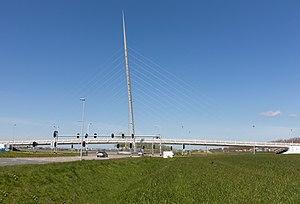
Haarlemmermeer est une commune néerlandaise, située en province de Hollande-Septentrionale et comptant 154 000 habitants lors du recensement de 2019. Située au sud-ouest d'Amsterdam, elle accueille sur son territoire l'aéroport d'Amsterdam-Schiphol depuis 1920. Le nom Haarlemmermeer est traduisible en français par Lac de Haarlem, du nom de la ville de Haarlem, bordant la commune au nord-ouest.